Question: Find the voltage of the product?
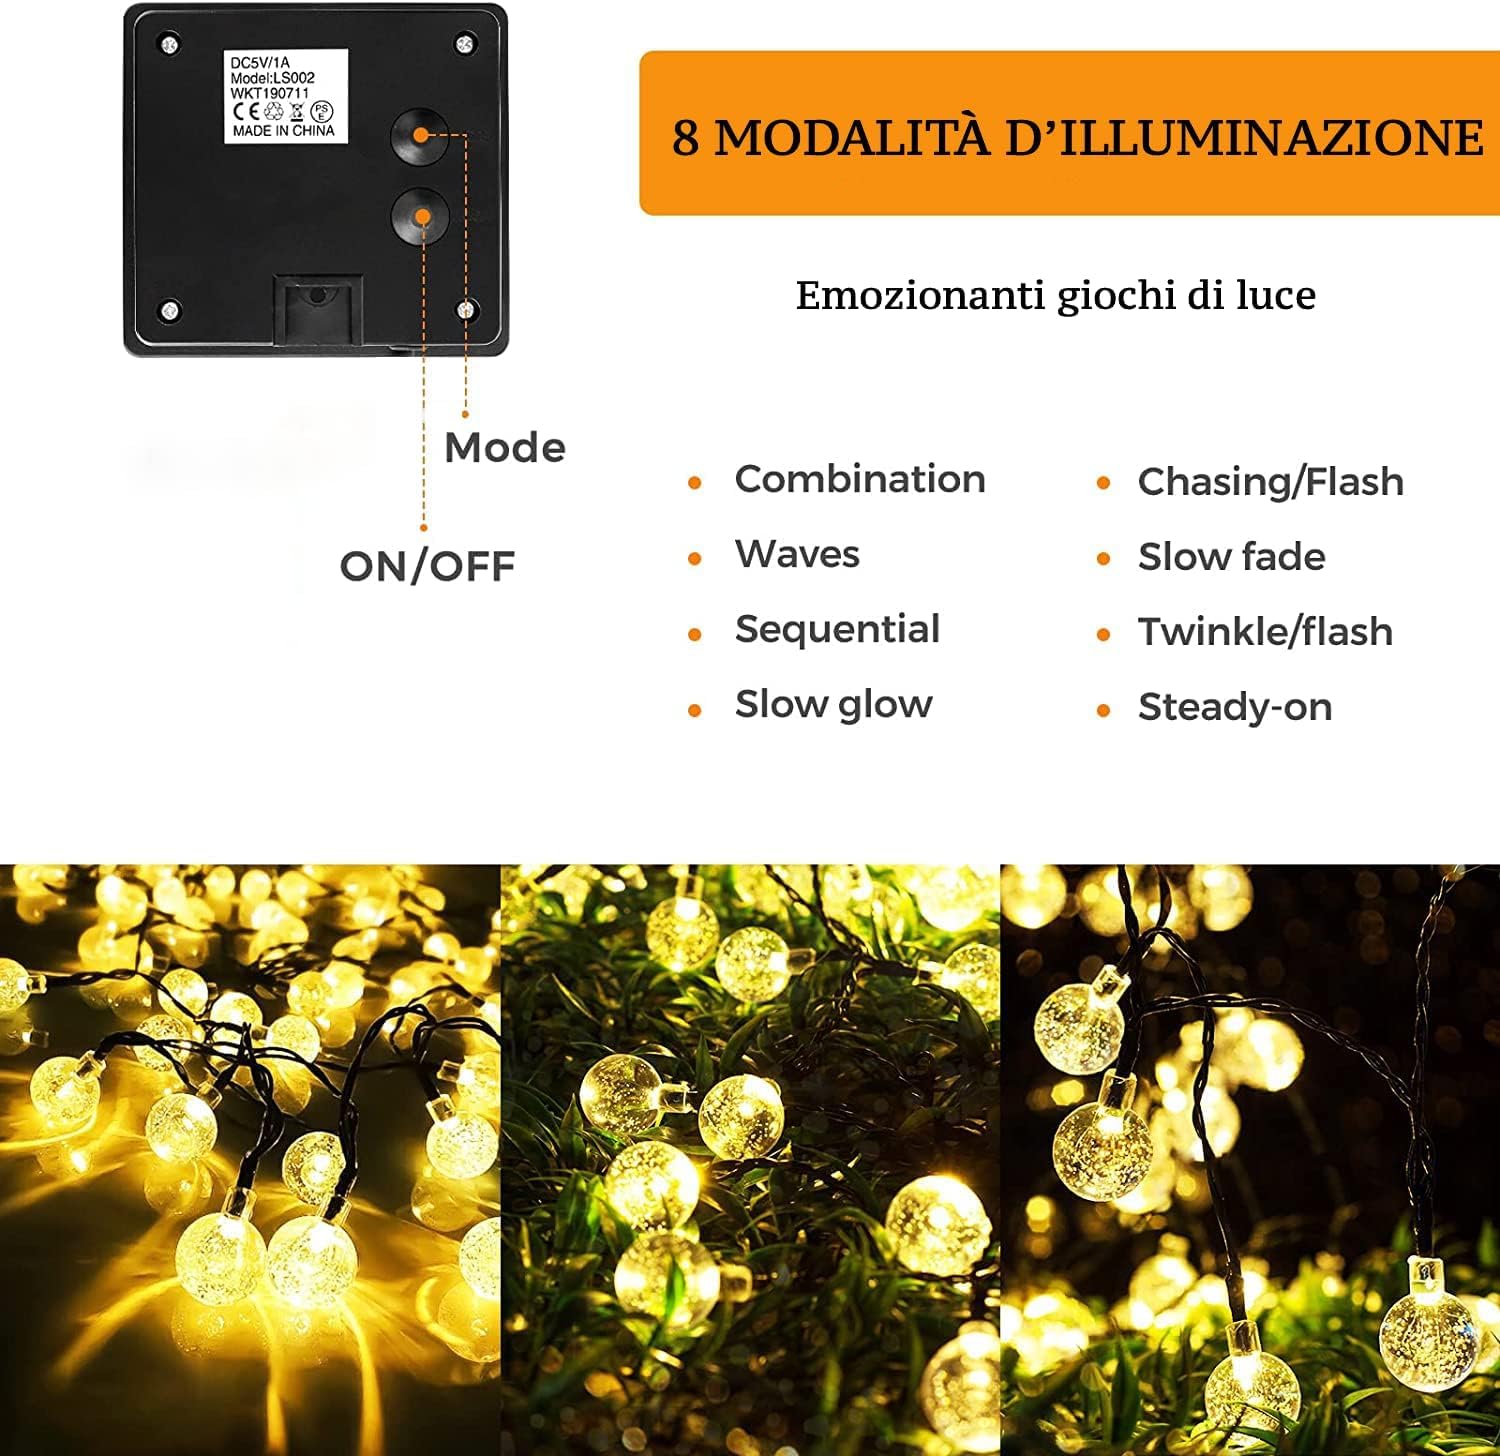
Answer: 5.0 volt